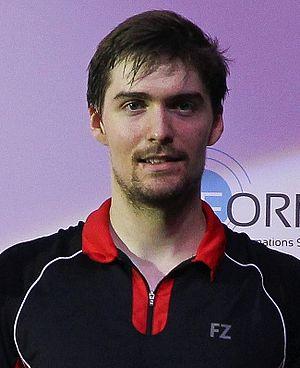
Mathias Christiansen le 3 avril 2016.